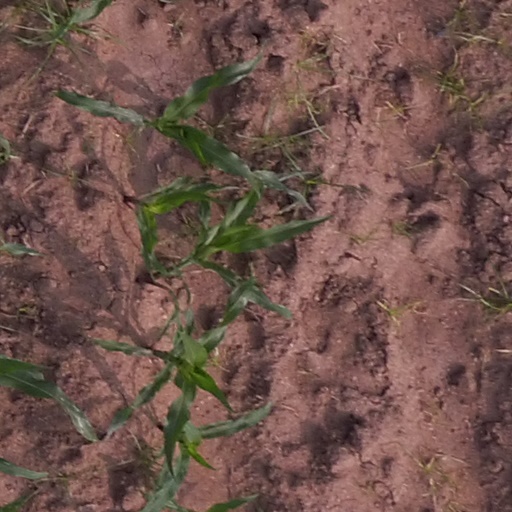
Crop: maize; corn